Josef Schretter

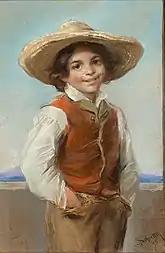
A Neapolitan Scalawag

His father, Peter Paul Schretter, was a teacher and organist. In 1867, he began an apprenticeship with a carver in Thaur, but quit after only a year, to attend an arts and crafts school associated with the . After graduating, he became an assistant to the church painter, in Zirl. From 1874 to 1878, he was enrolled at the Academy of Fine Arts, Vienna, where his primary instructors were Christian Griepenkerl, August Eisenmenger and Karl von Blaas. After 1878, he studied history painting at a private school operated by Leopold Carl Müller.